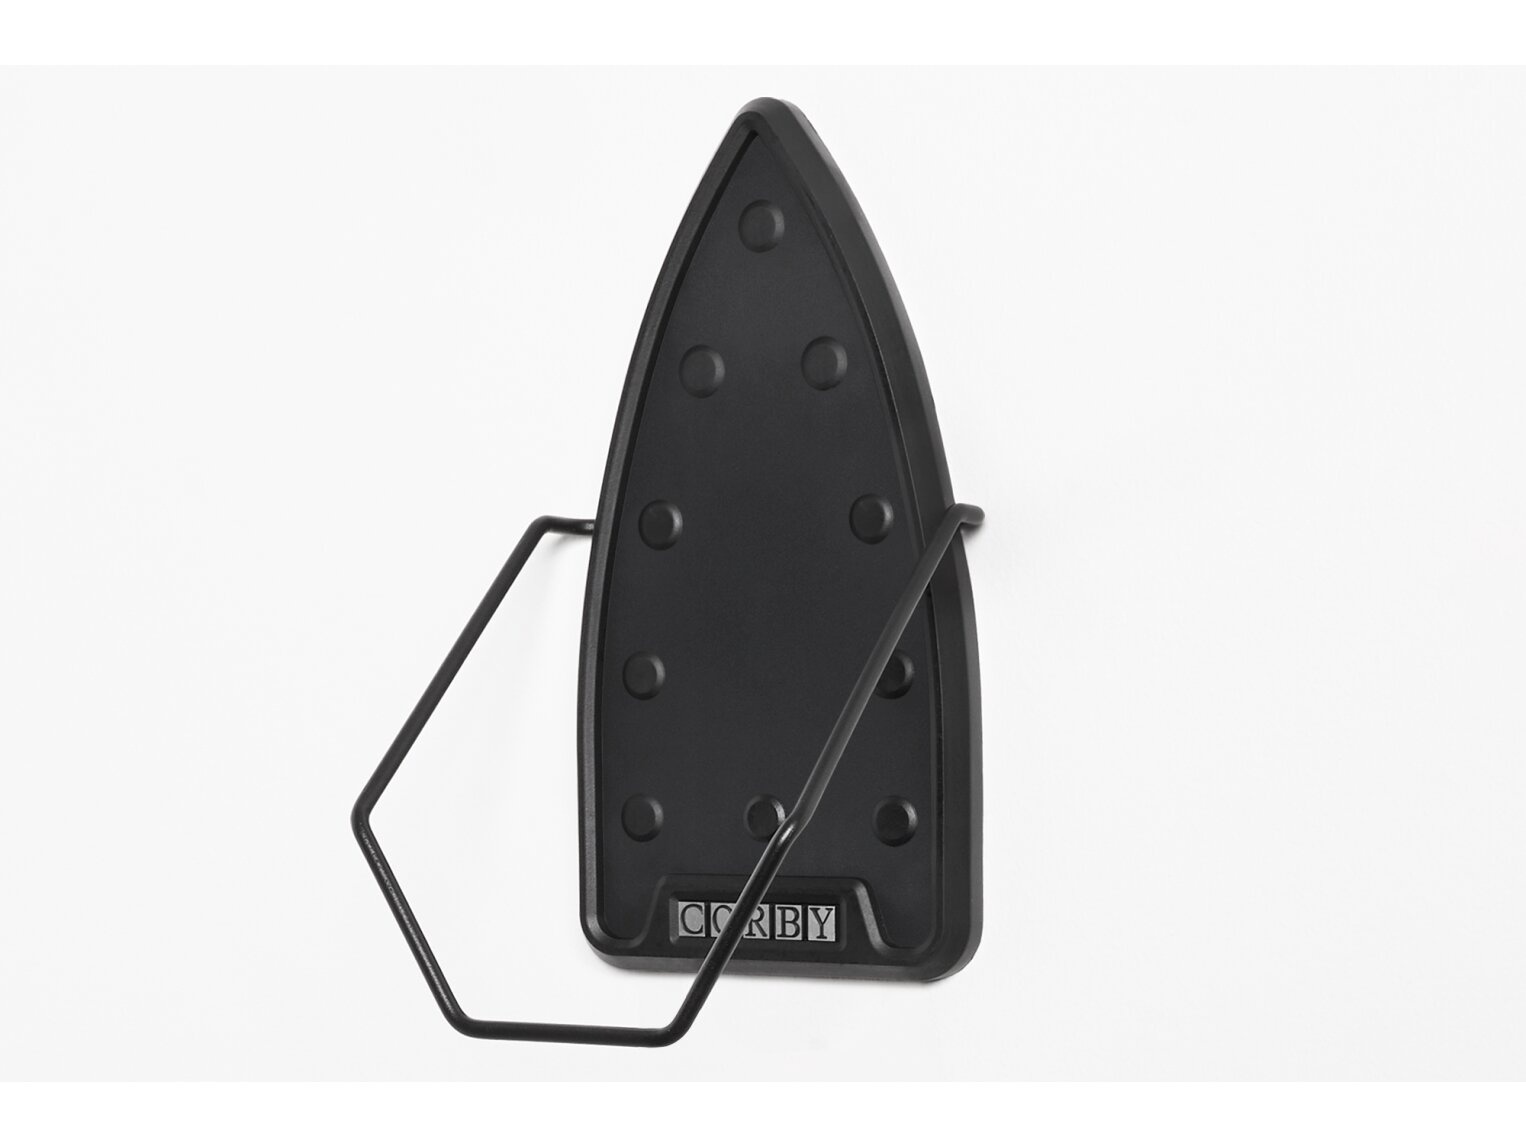
Corby Sherwood Holder for 1200W / 1600W Iron & Ironing Board
Corby Sherwood Holder for 1200W / 1600W Iron & Ironing Board The Corby Sherwood iron and ironing board holder has been designed and manufactured to the highest quality. This holder enables the user to store away the iron and ironing board in a safe and neat fashion which allows for space optimisation. The holder is designed to be used with the Corby Sherwood 1200 and 1600W iron and is a perfect addition to any guest room. Product Features Brand: Corby of Windsor. Guarantee: 1 year guarantee. Product Colour: Black. Key Measurements table { font-family: arial, sans-serif; border-collapse: collapse; width: 100%; } td, th { border: 1px solid #dddddd; text-align: left; padding: 8px; } tr:nth-child(even) { background-color: #dddddd; } mm inches Height: 75 2.95 Width: 250 9.84 Depth: 140 5.51 kg lb Weight: 0.35 0.77 Downloads Instruction Manual 1 [PDF - 880 kB] Product Information 1 [PDF -1556 kB]
Brand: Corby of Windsor
Category: Home & Garden > Household Supplies > Storage & Organization > Storage Hooks & Racks > Ironing Board Hooks & Racks